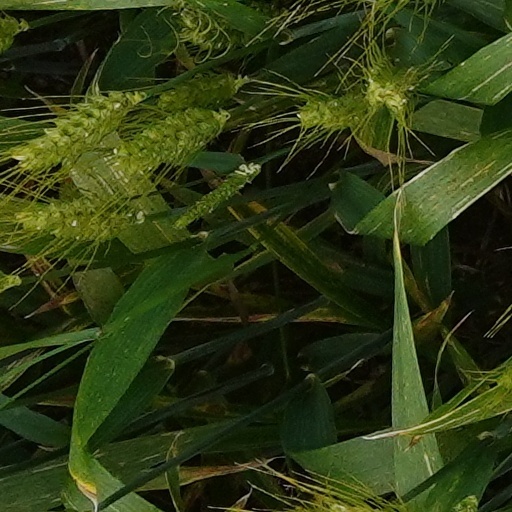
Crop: wheat